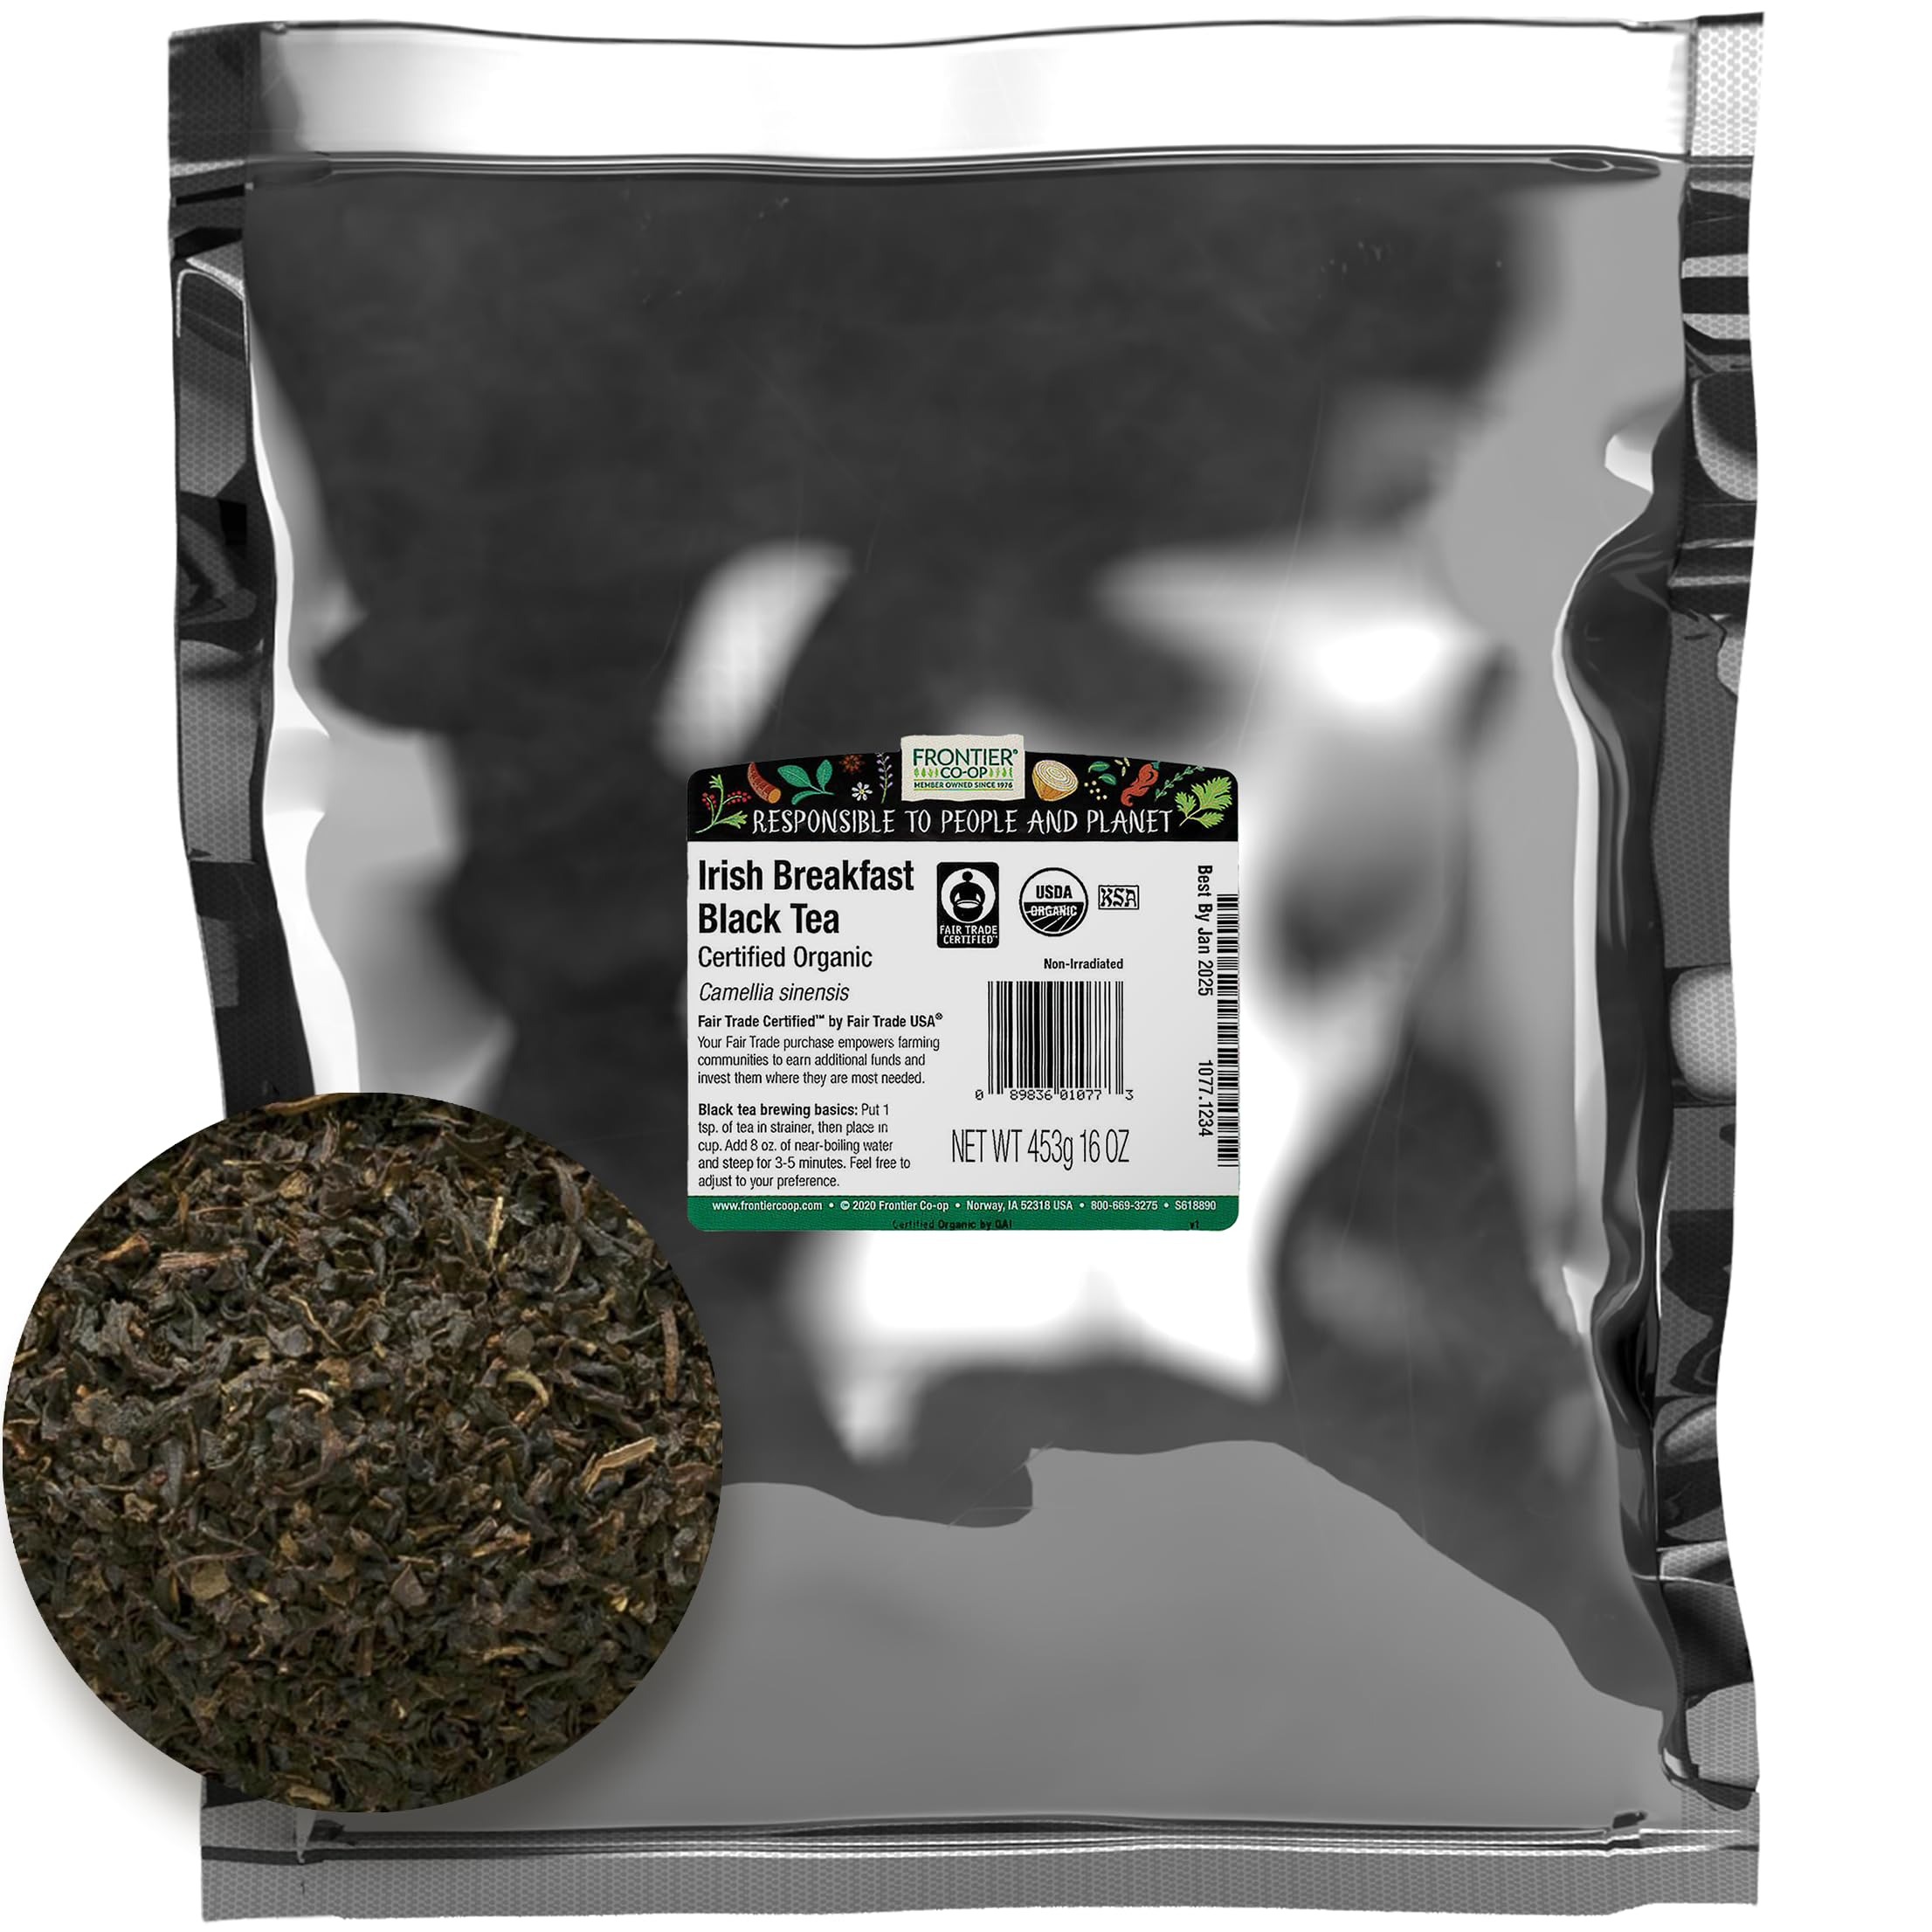
Item Name: Frontier Co-op Certified Organic Fair Trade Irish Breakfast Tea, 1-Pound Bulk, Rustic, Warm & Bold Black Tea, Kosher,
Bullet Point 1: Botanical Name: Camellia sinensis L.
Bullet Point 2: Certified Organic/ Fair Trade Certified
Bullet Point 3: 1 pound bulk bag (16 ounces)
Value: 16.0
Unit: Ounce

Price: 31.98